Burslem

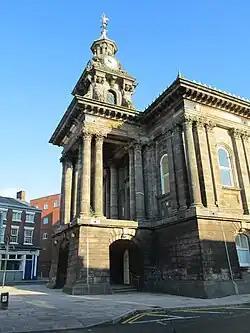
The Old Town Hall, Burslem, built in 1854. Architect: G. T. Robinson.

At the 1991 census count, the population of Burslem was 21,400. A study by consultants Atkins, working from the United Kingdom Census 2001 data, showed that the Burslem population is steady and has not declined despite a manufacturing decline during the 1980s and '90s.